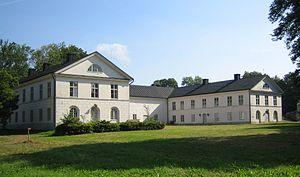
L’abbaye de Herrevad est une ancienne abbaye cistercienne, fondée au XIIᵉ siècle au Danemark par des cisterciens de l'abbaye de Cîteaux, dans une région, la Scanie, qui est depuis 1658 rattachée à la Suède.